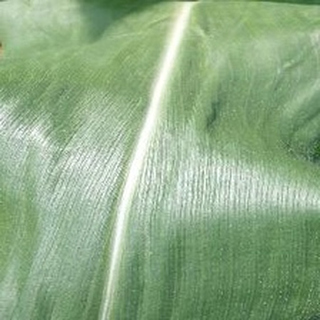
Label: healthy_corn